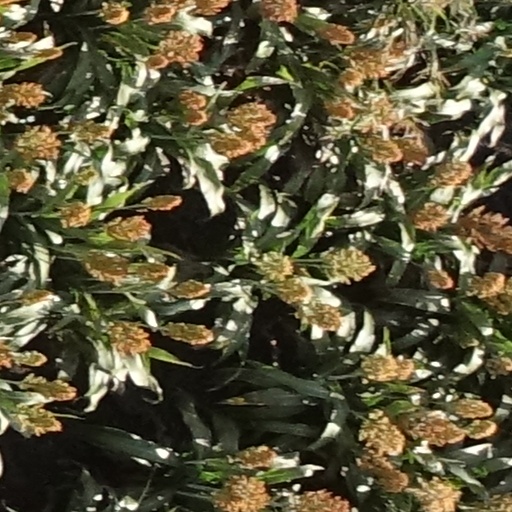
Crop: sorghum